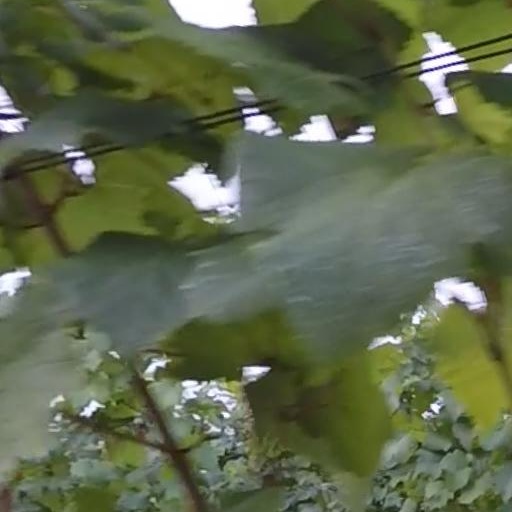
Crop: grape